Robert Frost Farm (South Shaftsbury, Vermont)

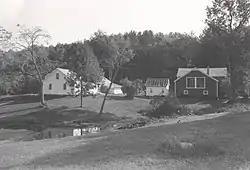
National Park Service photo, 1974

The Robert Frost Farm, also known as "The Gully", is a historic farm property on Buck Hill Road in South Shaftsbury, Vermont. The 1790 farmstead was purchased in 1929 by poet Robert Frost, and served as his primary residence until 1938. During this period of residency, Frost was awarded two Pulitzer Prizes for his poetry. The property was designated a National Historic Landmark and listed on the National Register of Historic Places in 1968; its landmark designation was withdrawn in 1986 after its private owners made alterations that destroyed important historic elements of the property.